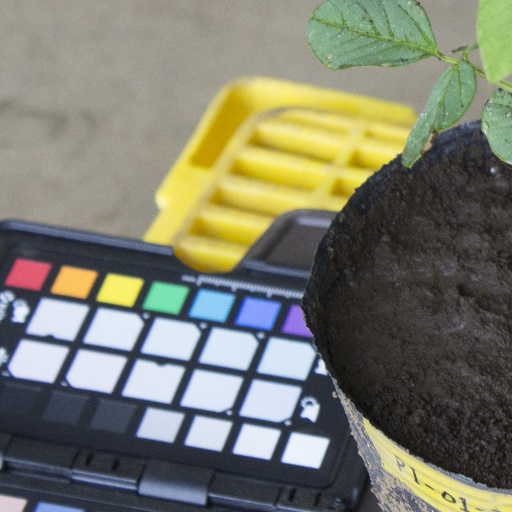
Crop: soybean